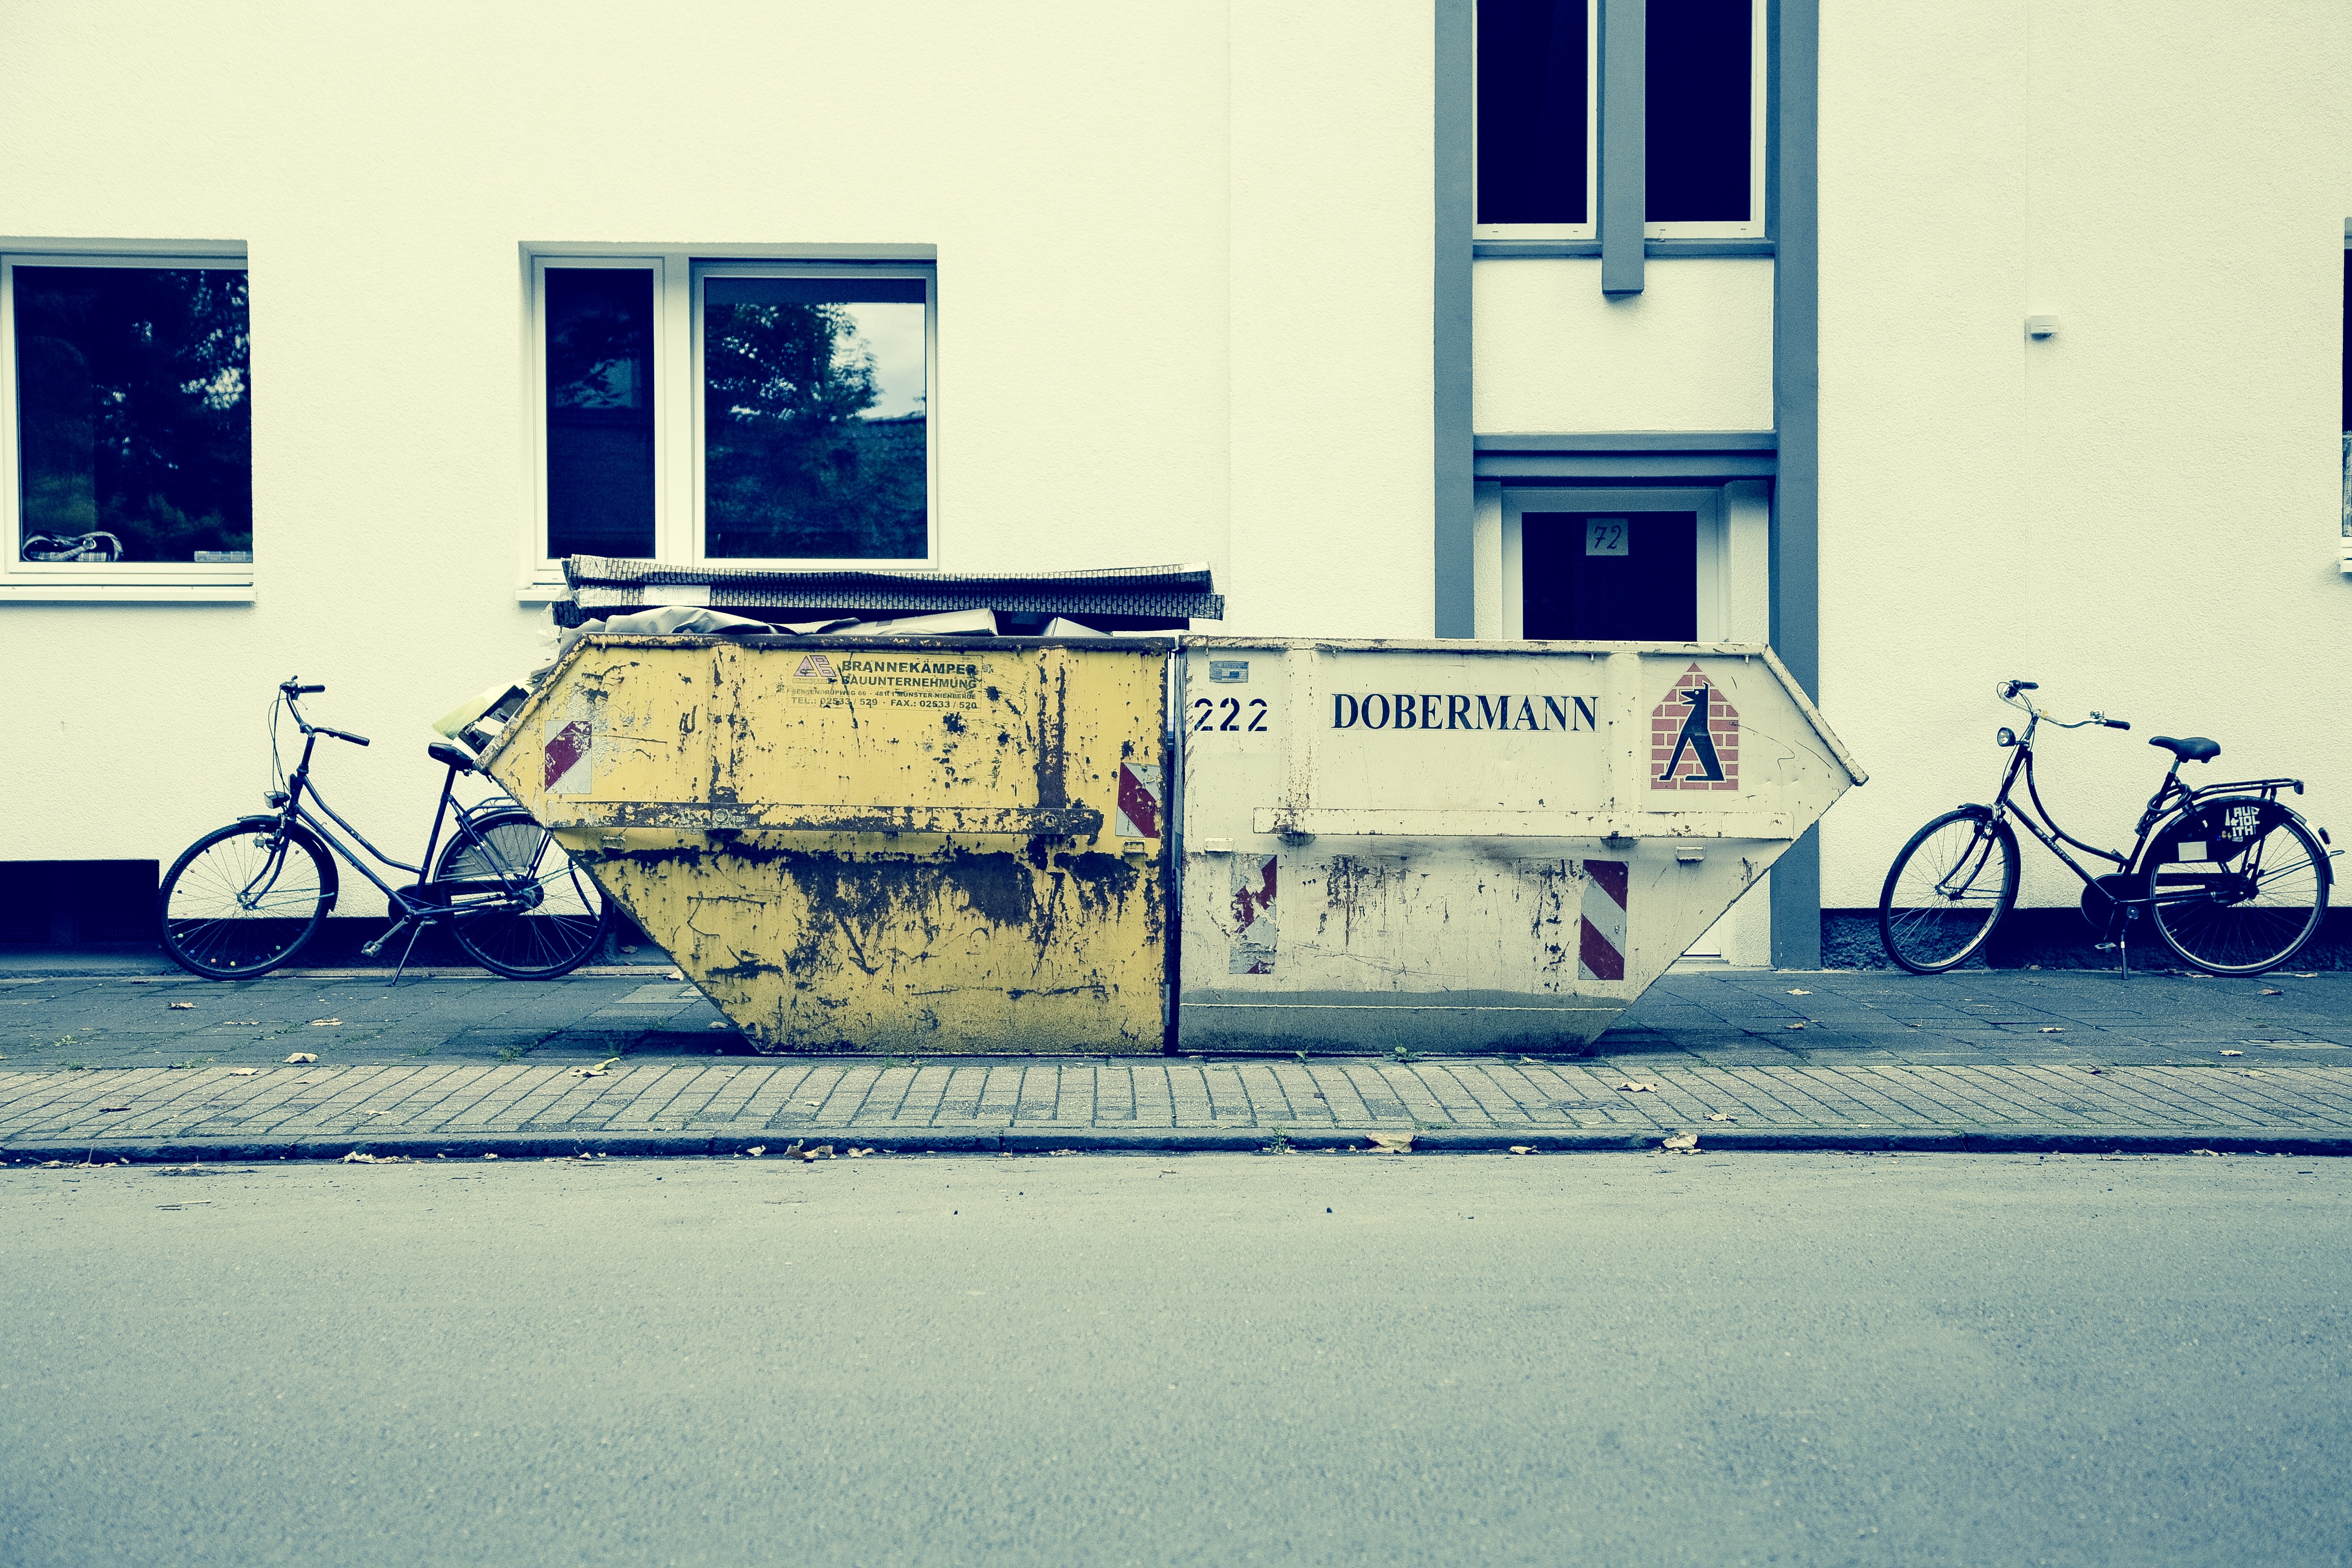
architecture, white, wheel, bike, city, urban, wall, vehicle, color, space, blue, crash, art, container, bicycles, wheels, garbage, shape, disposal, housewife, prefab, waste container, gents cycles, women's bicycle